Batang-X

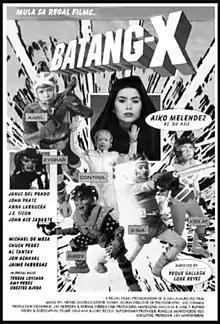
Comics inspired threatrical release poster

Batang-X is a 1995 Filipino film written and directed by Peque Gallaga and Lore Reyes from their screenplay, based on a story written by Gallaga.